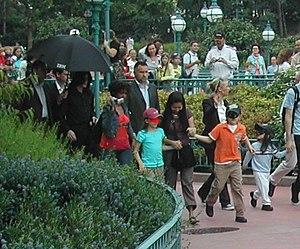
Paris Jackson, de son nom complet Paris-Michael Katherine Jackson, née le 3 avril 1998 à Los Angeles, en Californie, est une actrice et mannequin américaine, principalement connue pour être la première et seule fille de Michael Jackson, elle est également considérée comme une it girl.